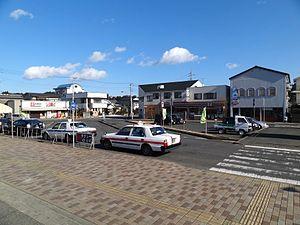
Kitaibaraki est une ville située dans la préfecture d'Ibaraki, sur l'île de Honshū, au Japon.